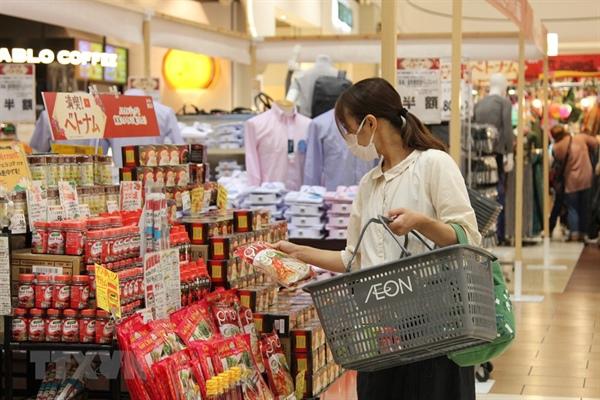
có một chiếc giỏ xách ở trên tay của người phụ nữ